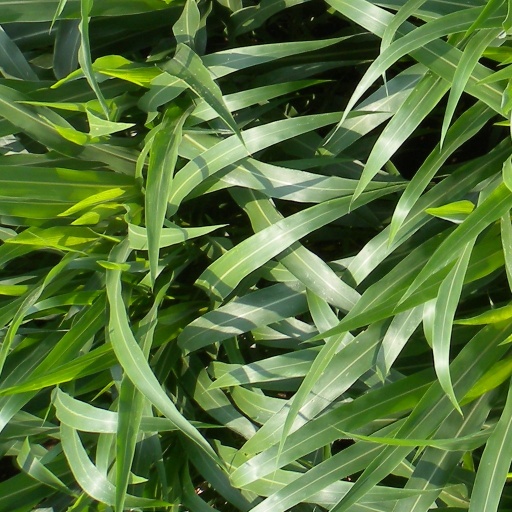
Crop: sorghum